Partial androgen insensitivity syndrome

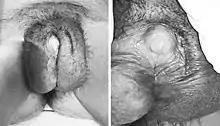
Grade 4 PAIS with bifid scrotum, microphallus-like clitoris, and urethral orifice with terminal sinus urogenitalis

Grade 3, the most common phenotypic form of PAIS, features a predominantly male phenotype that is more severely undermasculinized, and typically presents with micropenis and pseudovaginal perineoscrotal hypospadias with bifid scrotum.